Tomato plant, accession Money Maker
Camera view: bottom (45 deg); turntable rotation: 240 degrees
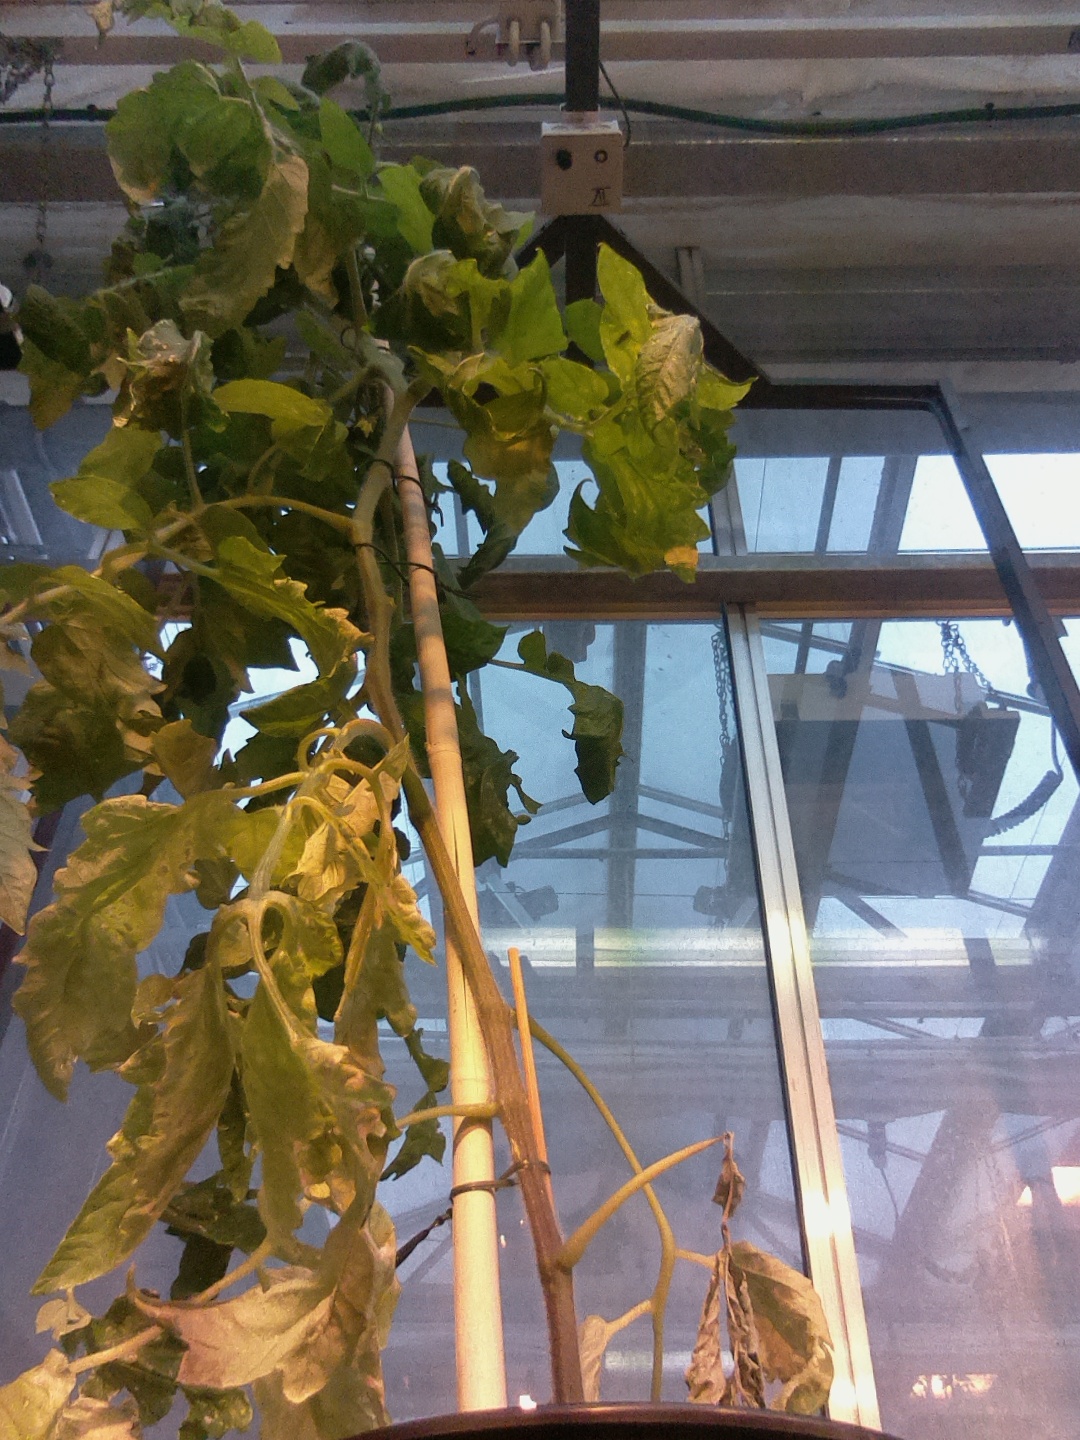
BBCH growth stage 70: Fruits at the main stem or branches visibles